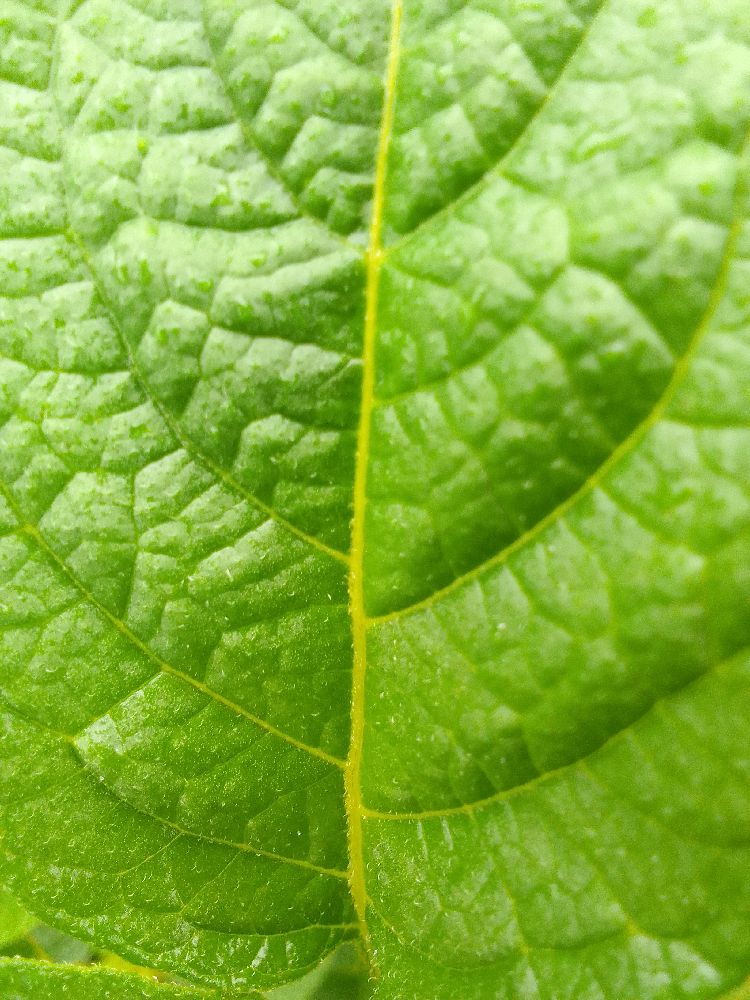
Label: Healthy